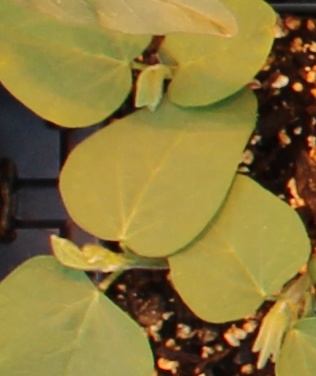
Label: Soybean